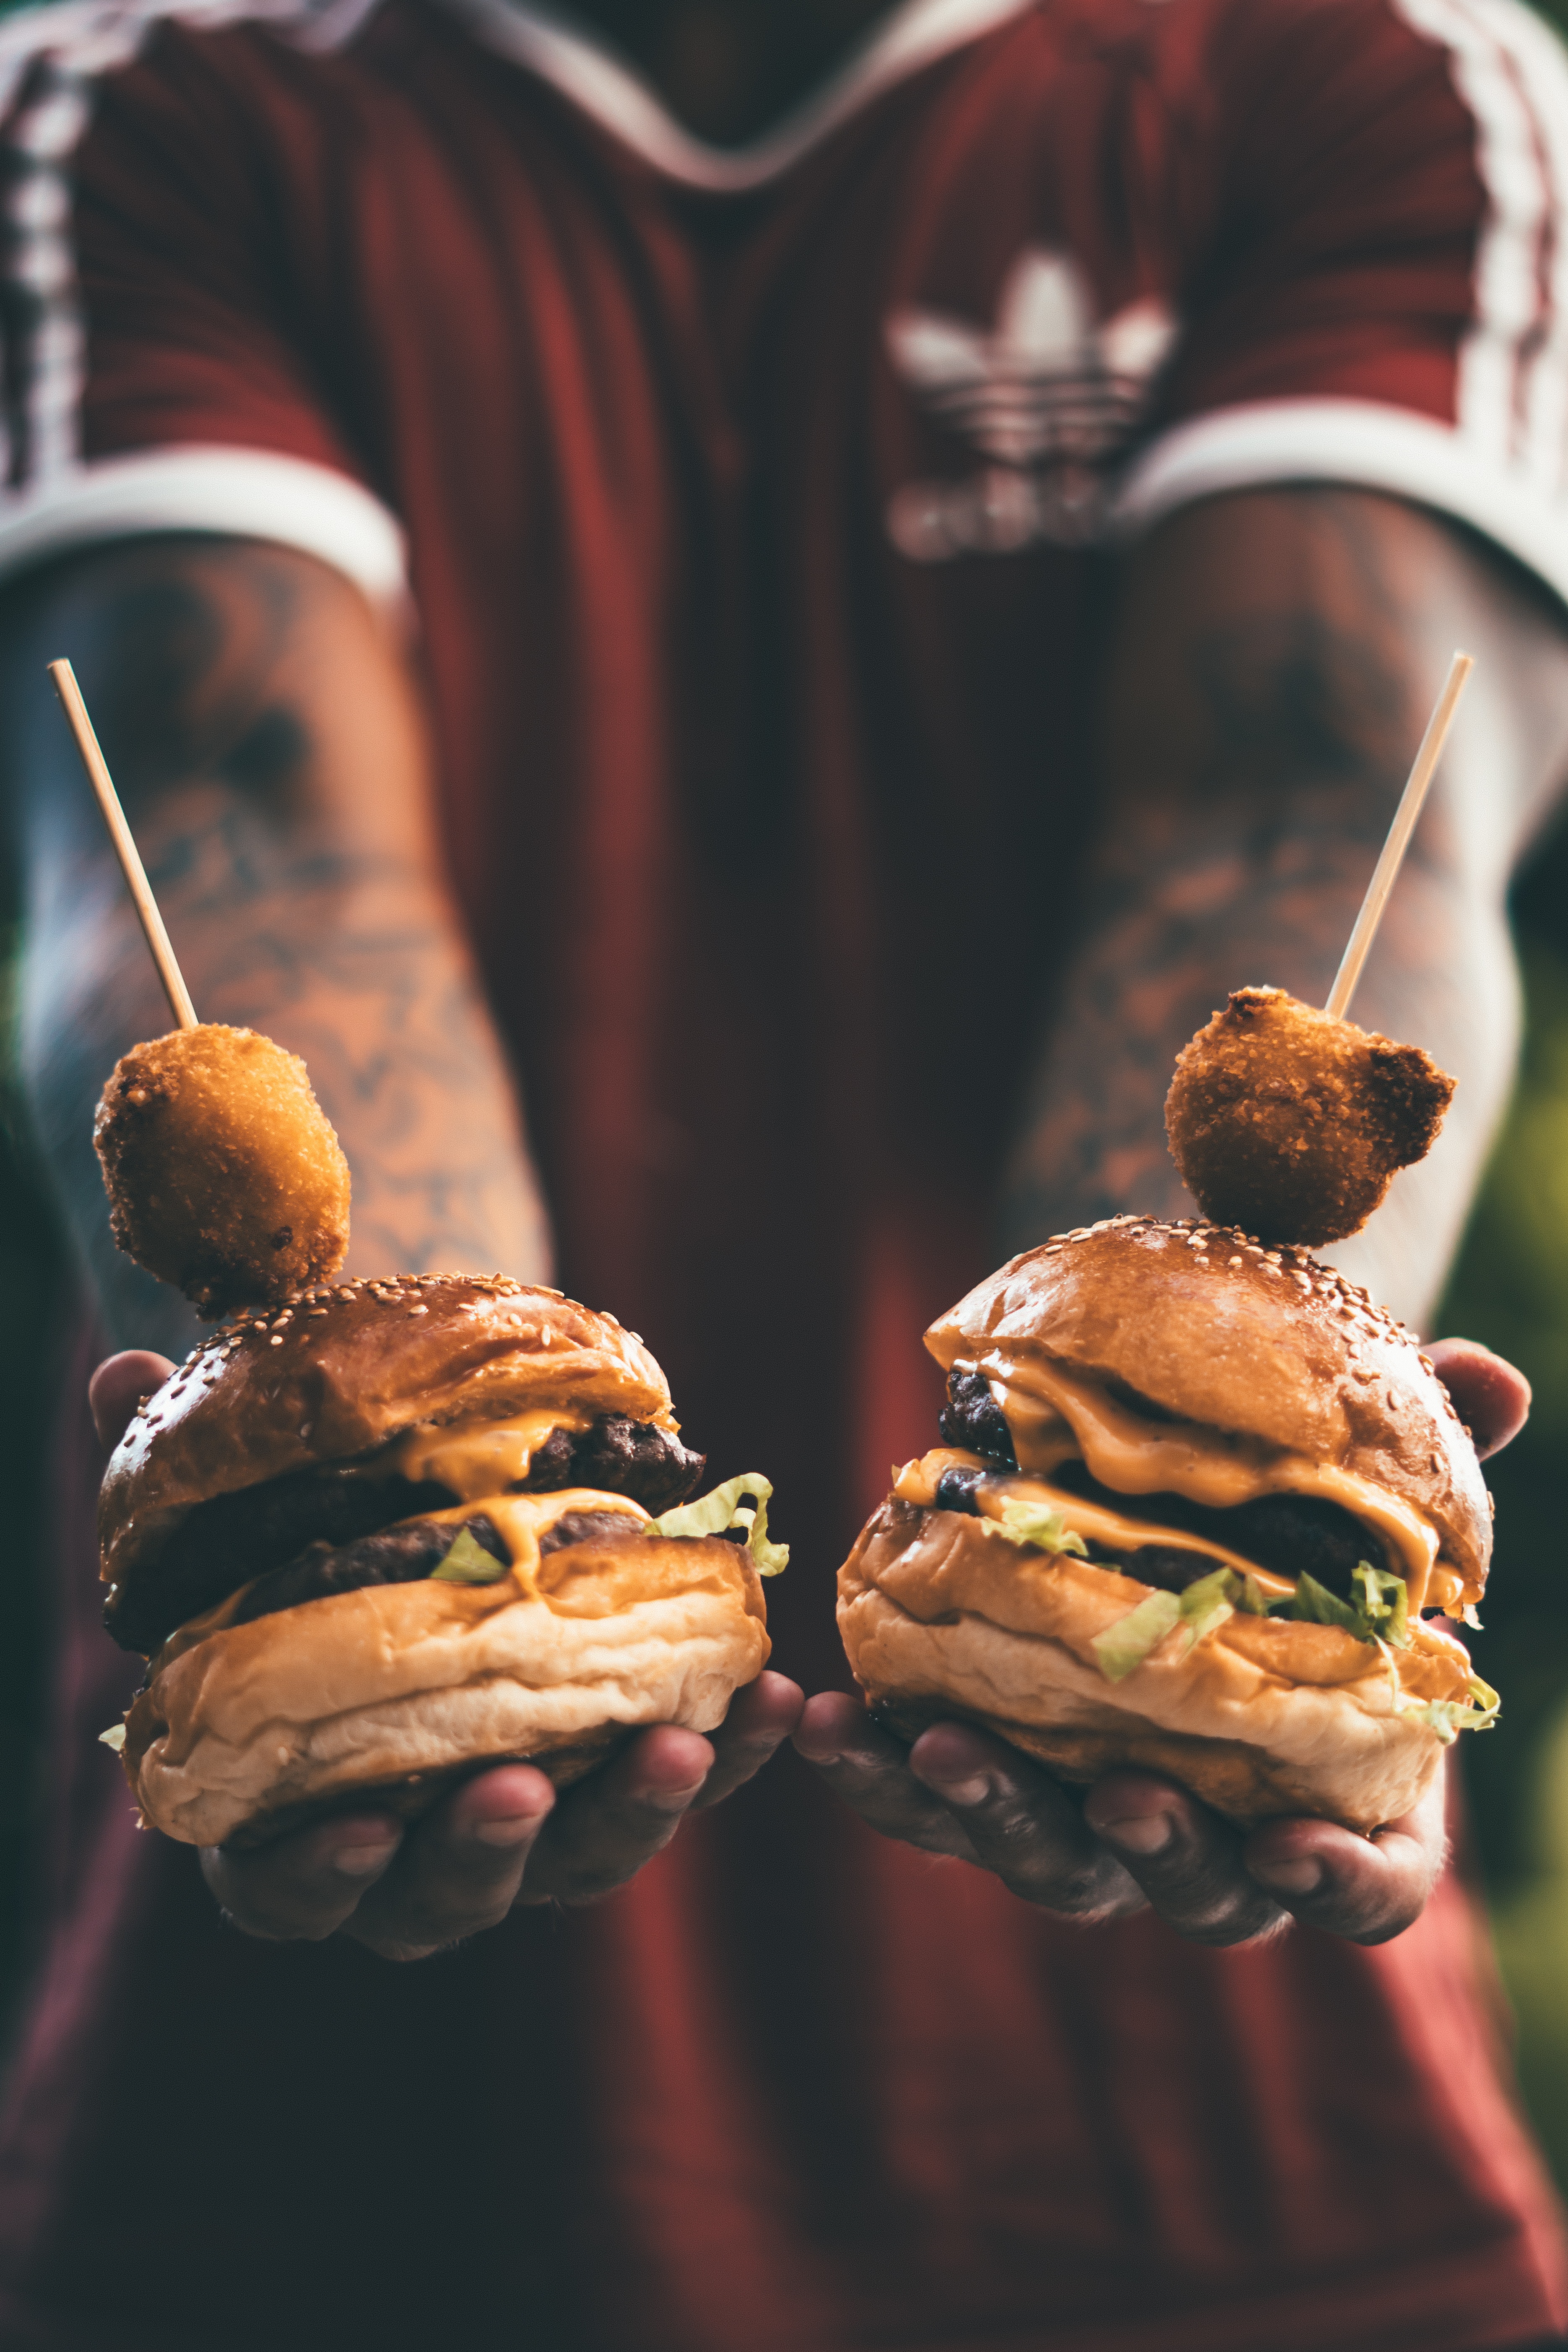
food, dish, skewer, finger food, cuisine, appetizer, hand, pincho, fast food, mediterranean food, delicacy, still life photography, street food